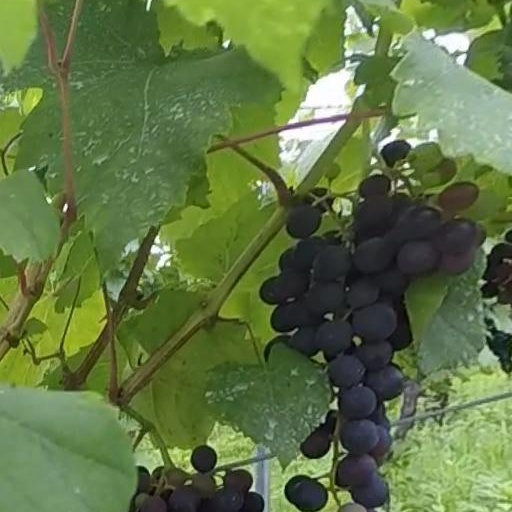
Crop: grape